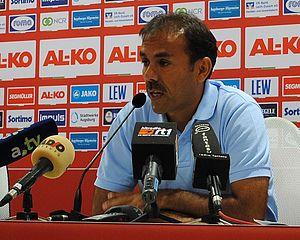
Jos Luhukay lors d'une conférence de presse en août 2010